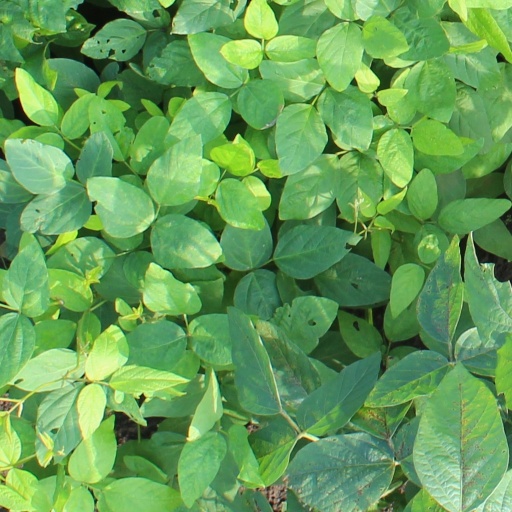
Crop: soybean